Norman (horse)

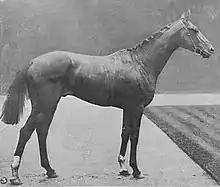
Norman in 1908.

Norman (also known as Norman III, 1905 – after 1918) was an American-bred, British-trained Thoroughbred racehorse and sire. He was exported from the United States as a yearling and showed some promise as a juvenile in 1907 when he won twice from nine starts. In the following spring he recorded a 25/1 upset victory in the 2000 Guineas. He was unplaced when favourite for the Epsom Derby and finished last in the St Leger but ended his second season with a victory in the Newmarket St Leger. He raced for another two seasons but never recaptured his classic winning form. He made no impact as a breeding stallion.